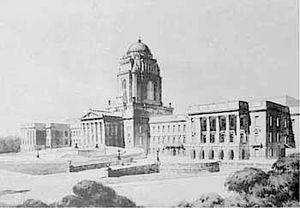
La Chambre des pairs était la chambre haute de la Diète impériale, le parlement japonais, sous le régime de la Constitution Meiji, en place du 11 février 1889 au 3 mai 1947.
Le bâtiment de la Diète nationale est l'endroit où se réunissent les deux chambres de la Diète du Japon, le parlement japonais. Il se trouve au 1-7-1, Nagata, arrondissement de Chiyoda, à Tokyo.